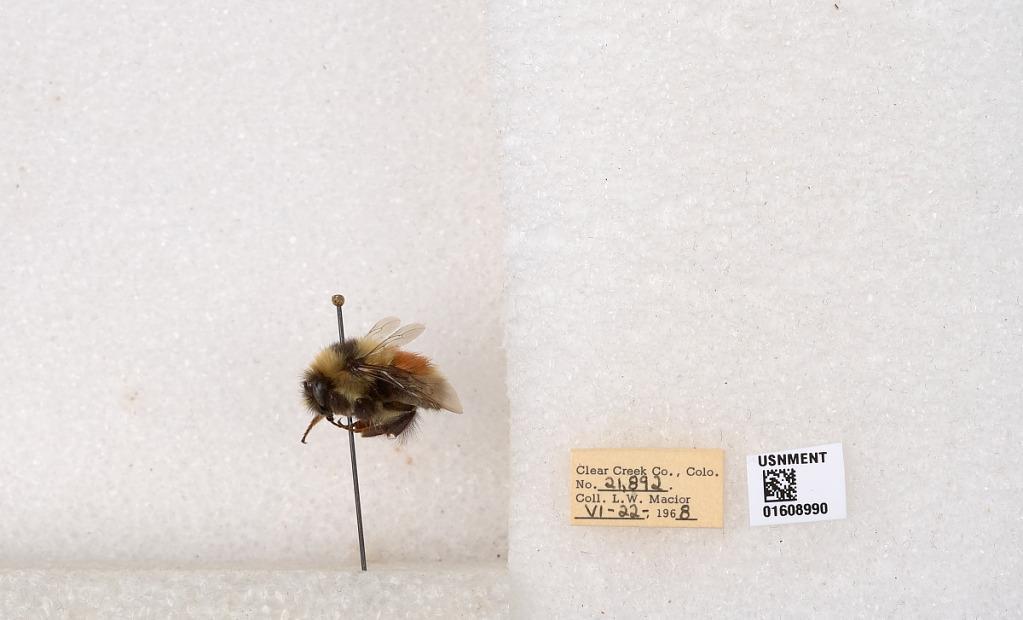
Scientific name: Bombus (Pyrobombus) sylvicola Kirby
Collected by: L. Macior
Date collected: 1968-6-22
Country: United States
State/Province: Colorado
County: Clear Creek
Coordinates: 39.6891, -105.644